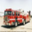
Label: truck